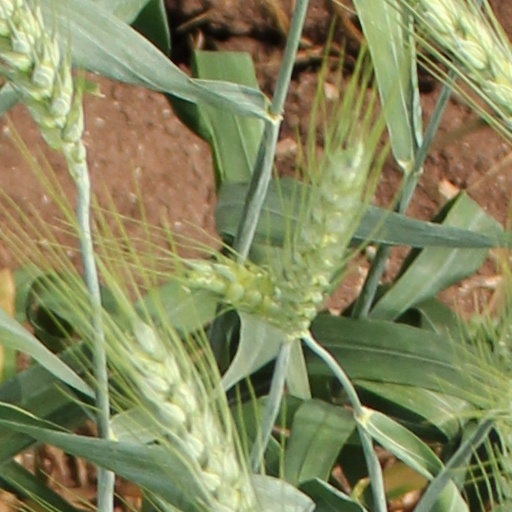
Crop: wheat